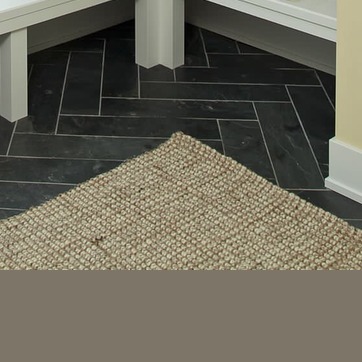
Material: carpet